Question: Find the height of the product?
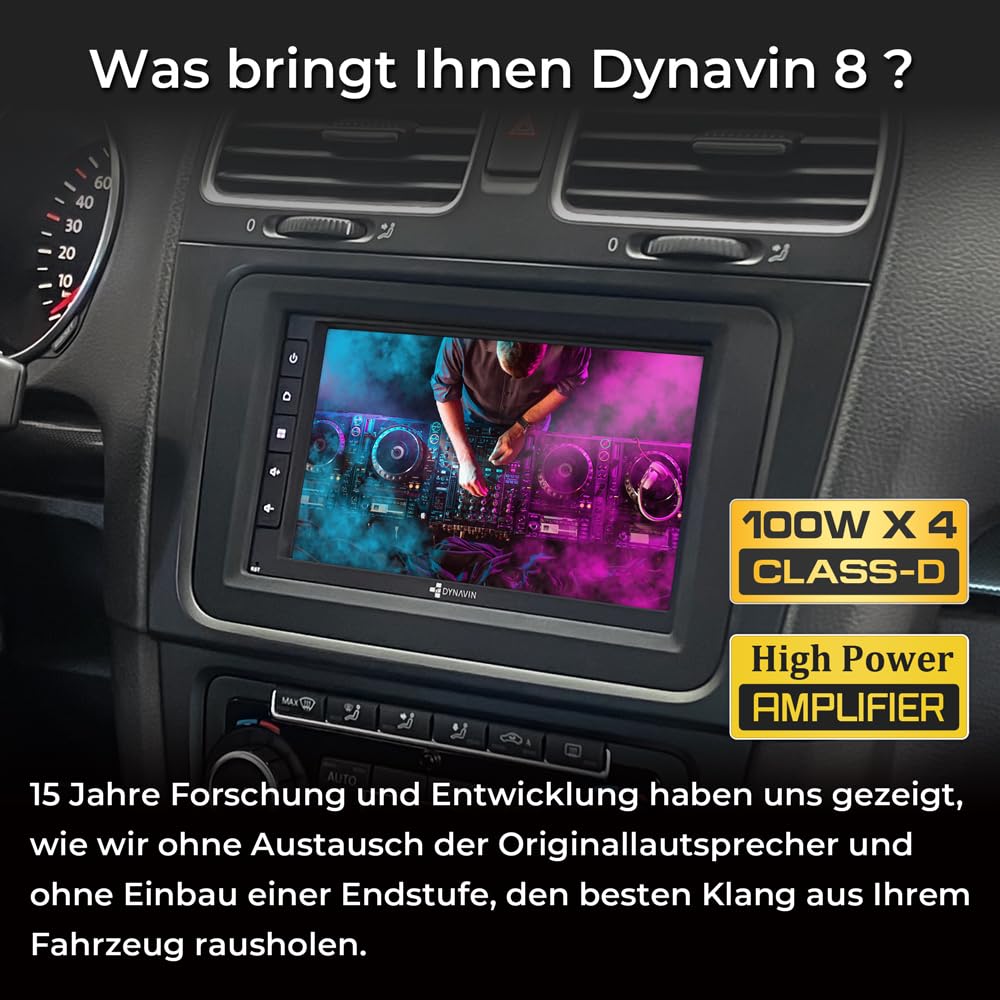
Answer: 4.0 inch